Grosse Pointe Public Library

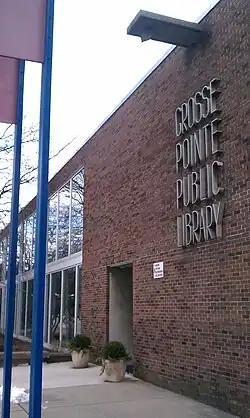
The Central Branch of the Grosse Pointe Public Library system

Grosse Pointe Public Library is a public library system serving the Grosse Pointe area of Wayne County, Michigan.